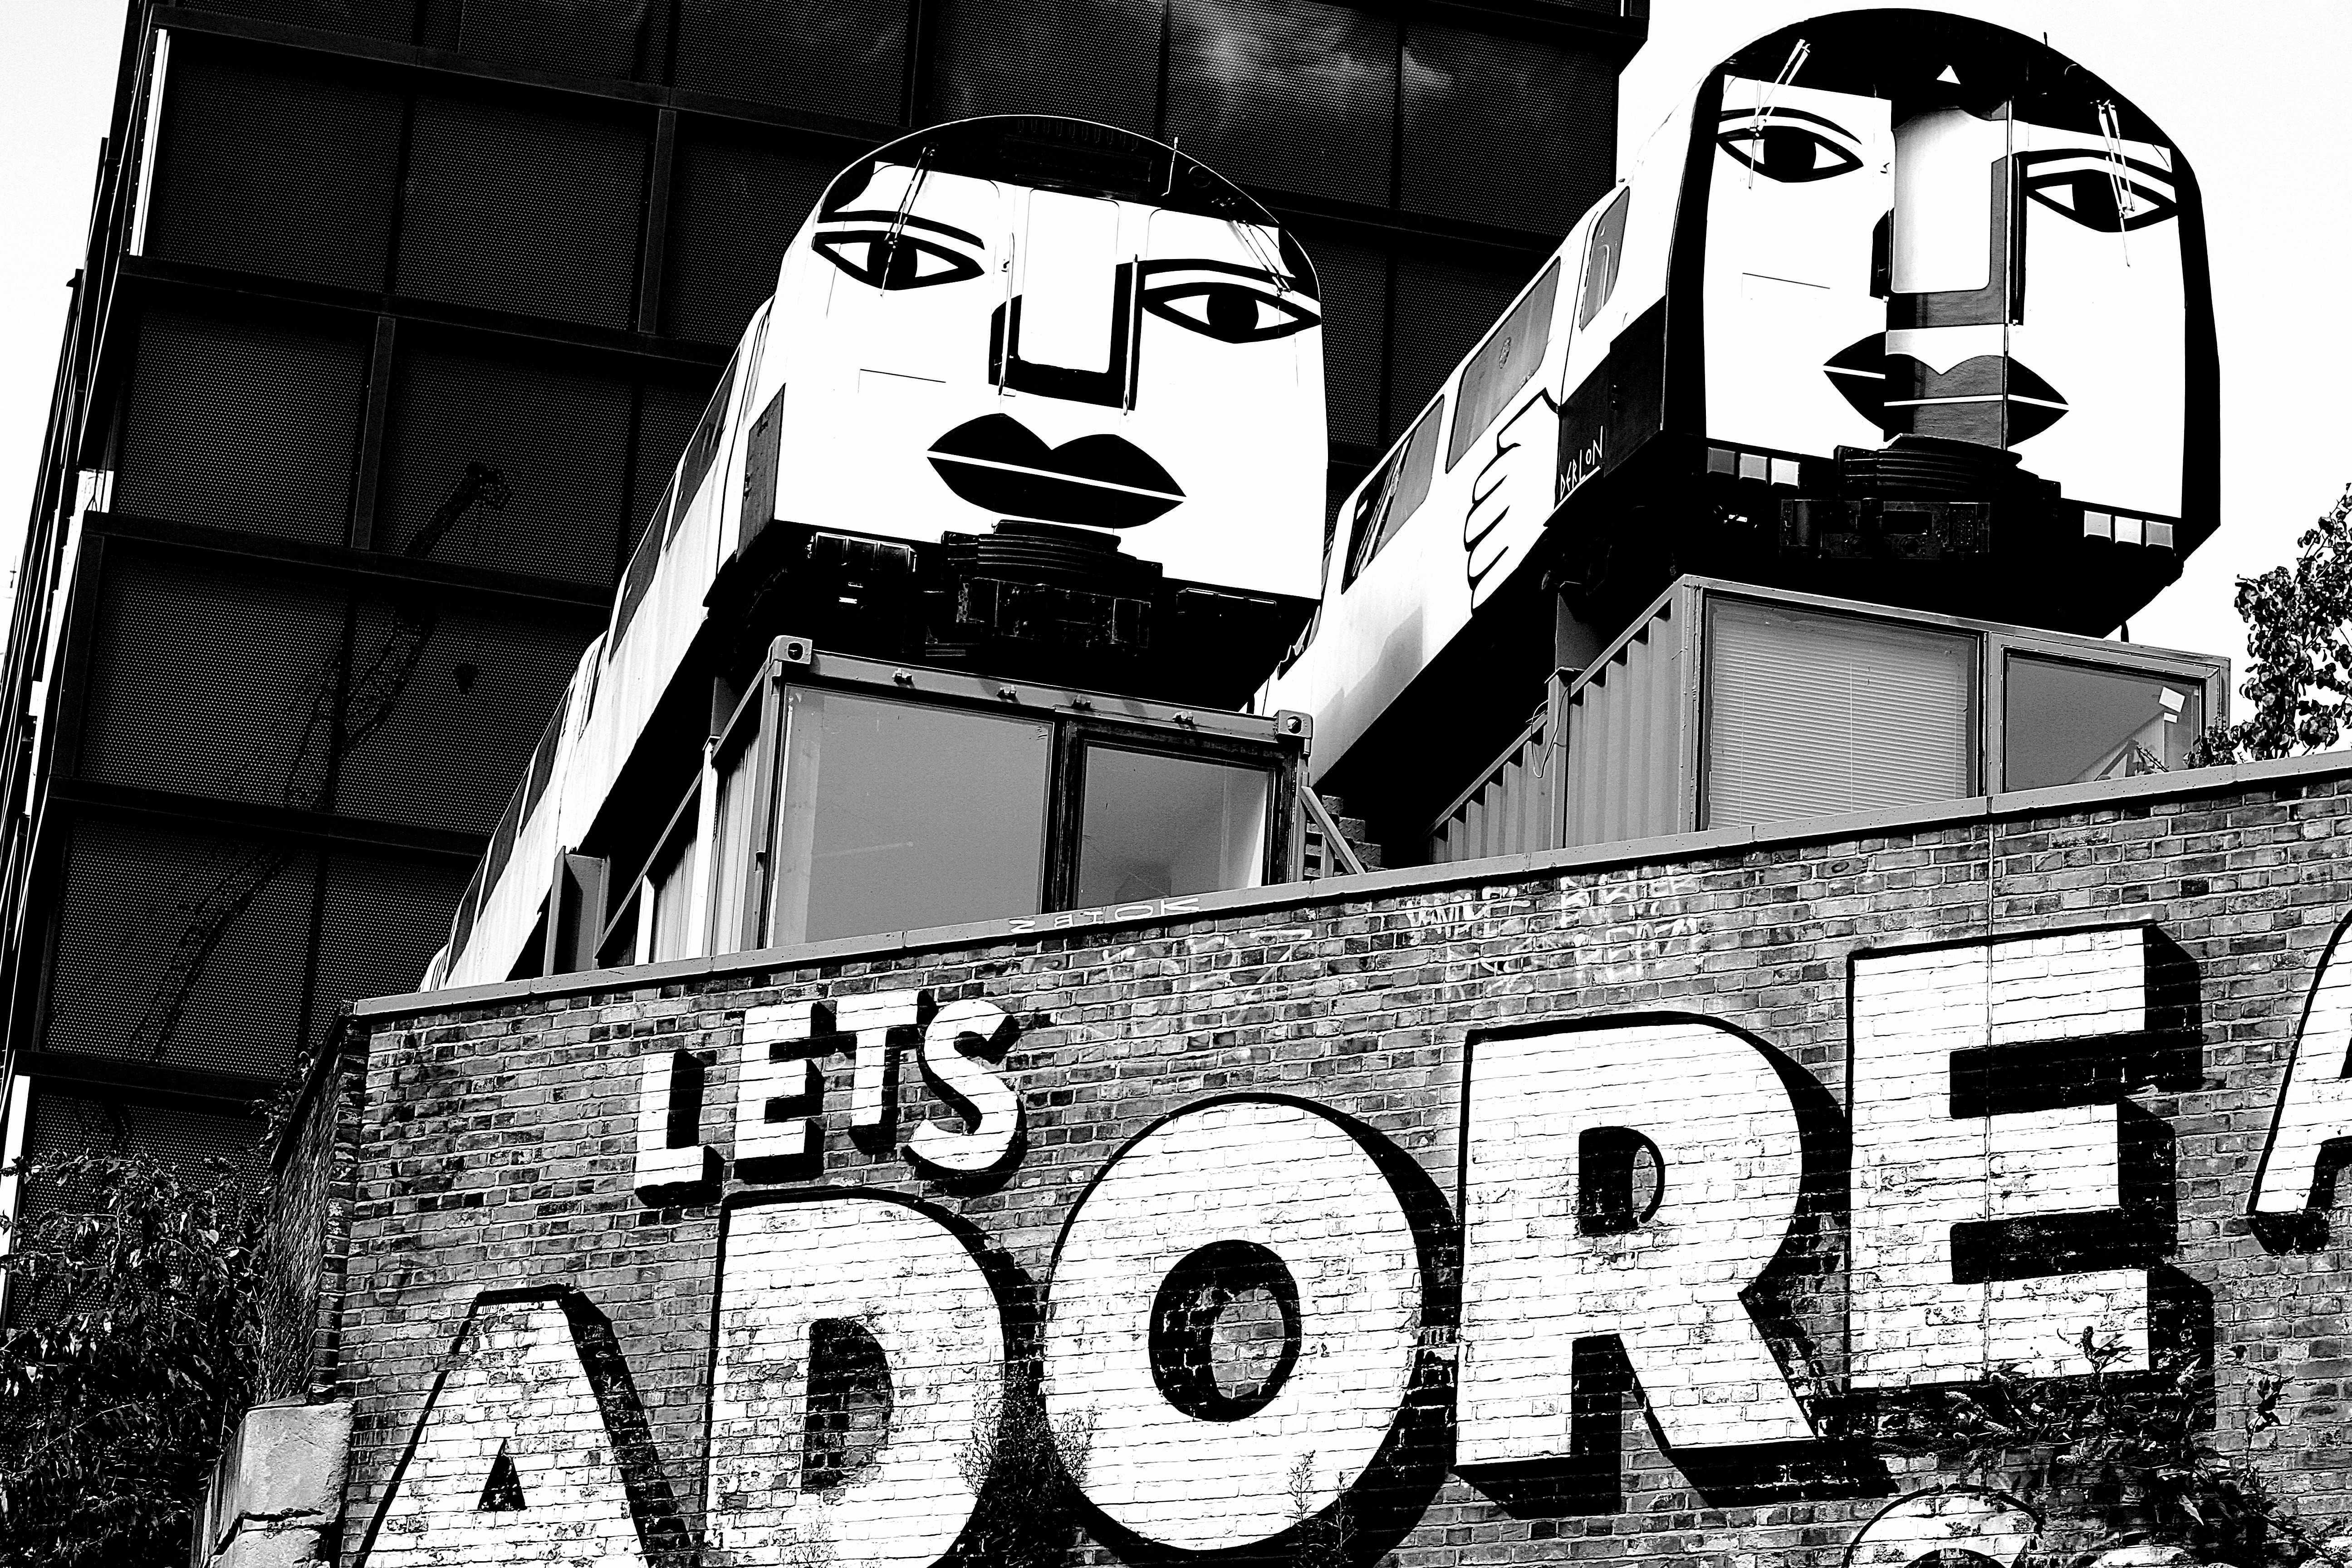
black and white, road, street, black, monochrome, font, art, illustration, infrastructure, cartoon, monochrome photography